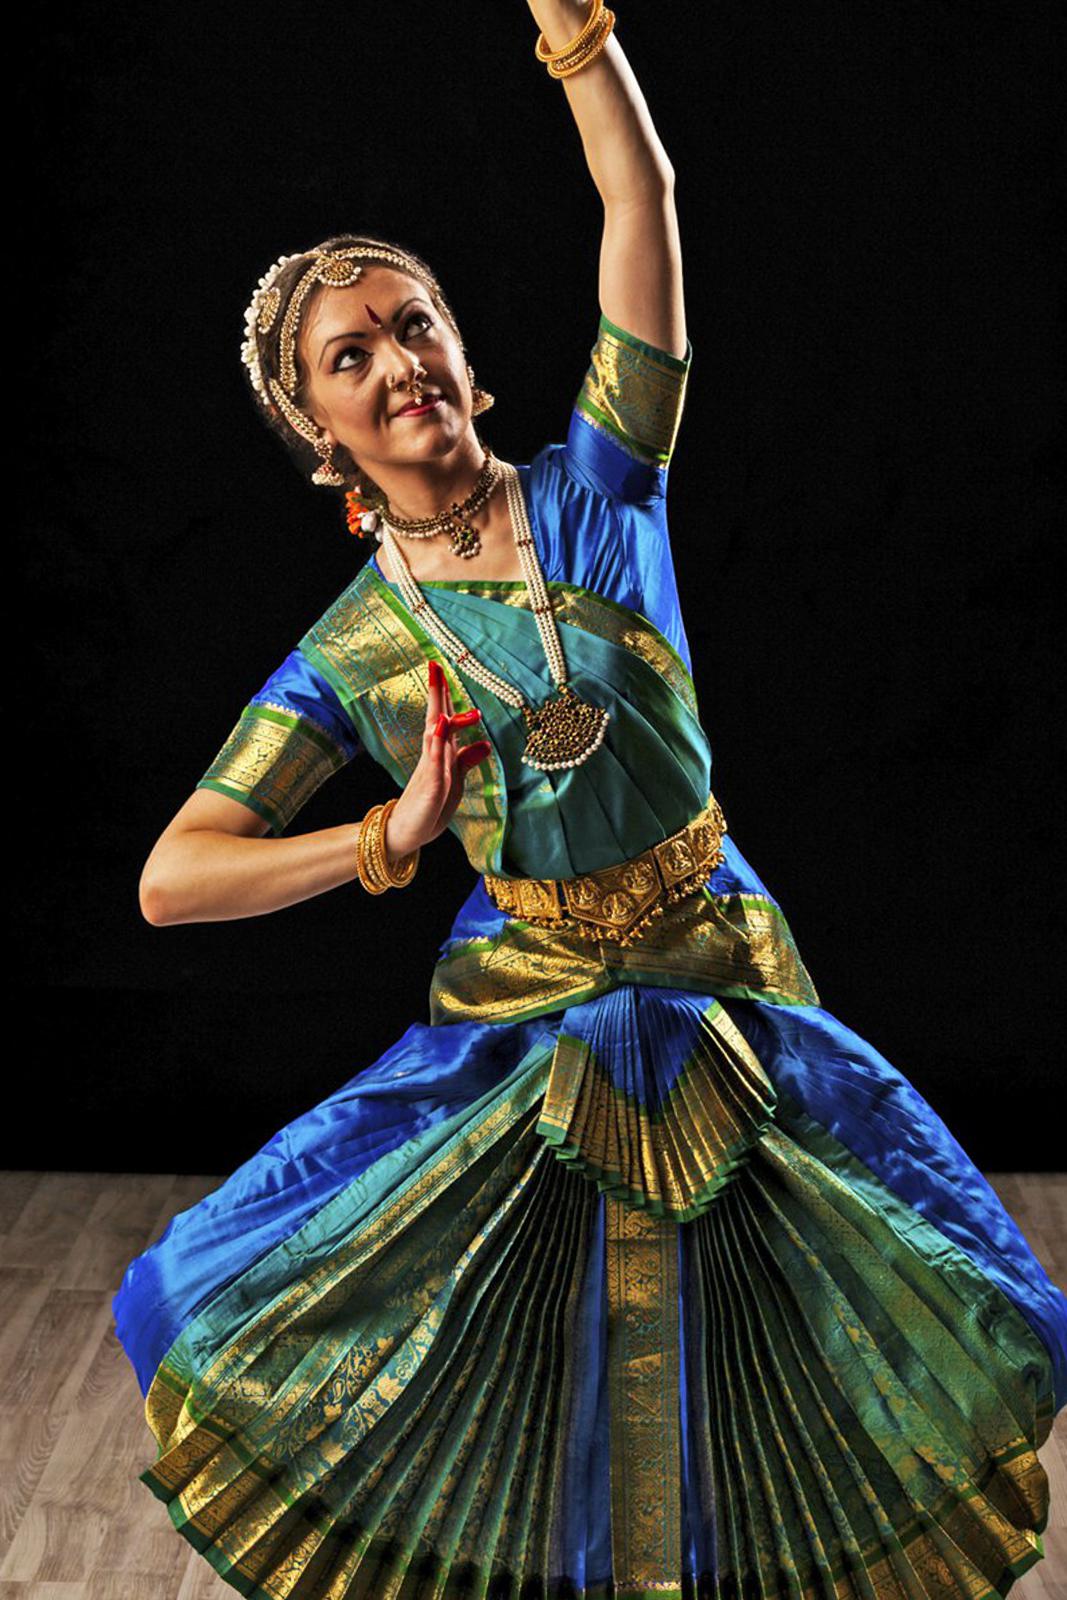
Dance form: bharatanatyam